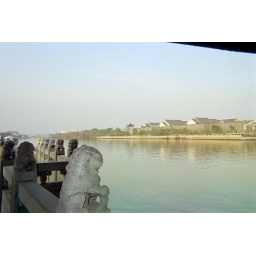
lion under bridge